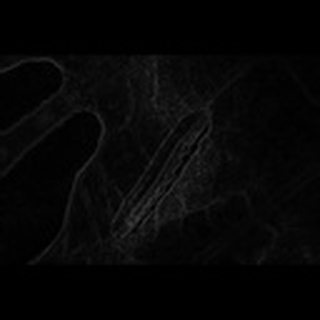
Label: cotton_army_worm